Food festivals in South Korea

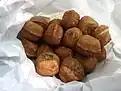
Hodugwaja

Hodugwaja from Cheonan World Dance festival is a type of baked walnut sweet pastry with red bean paste.